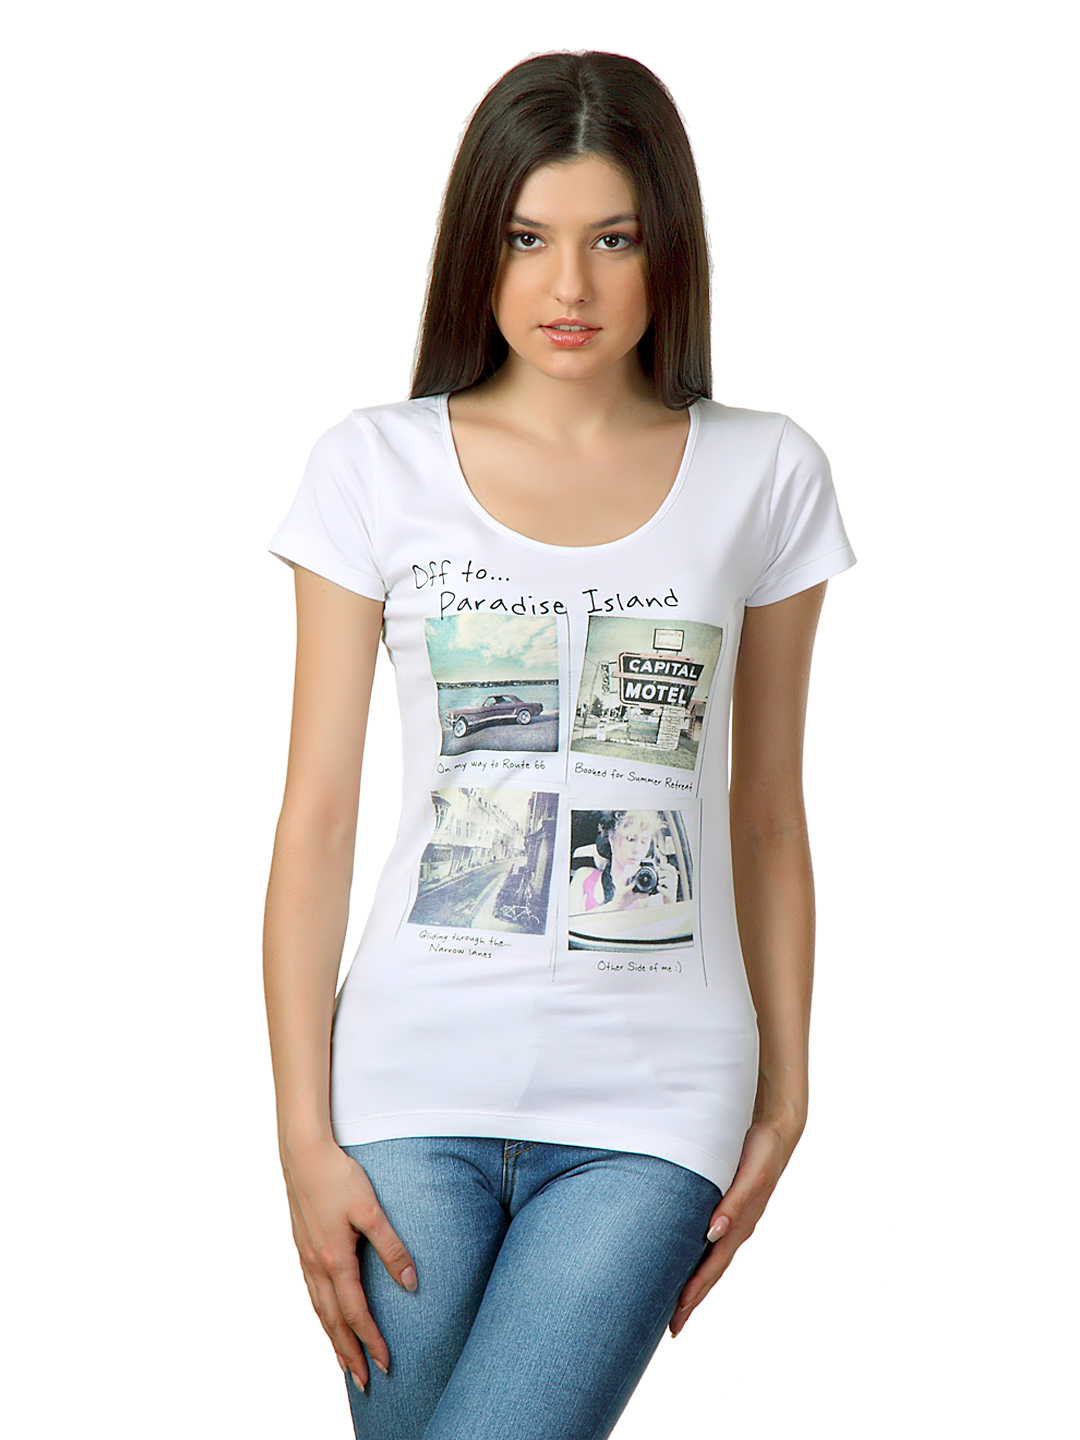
Skypar Women White Printed T-shirt
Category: Apparel / Topwear / Tshirts
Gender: Women
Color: White
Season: Summer 2012
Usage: Casual